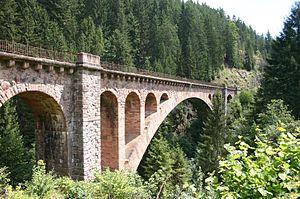
Cette liste de ponts d'Allemagne a pour vocation de présenter une liste des plus célèbres ponts d'Allemagne, tant par leurs caractéristiques dimensionnelles, que par leur intérêt architectural ou historique.